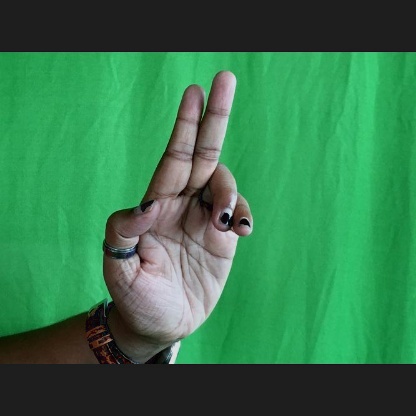
Mudra: Ardhapathaka